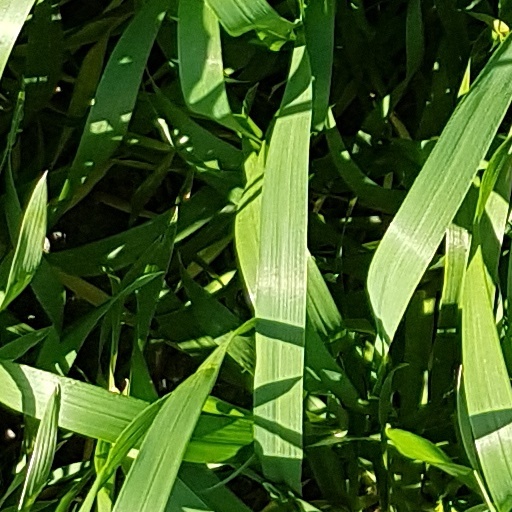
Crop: wheat